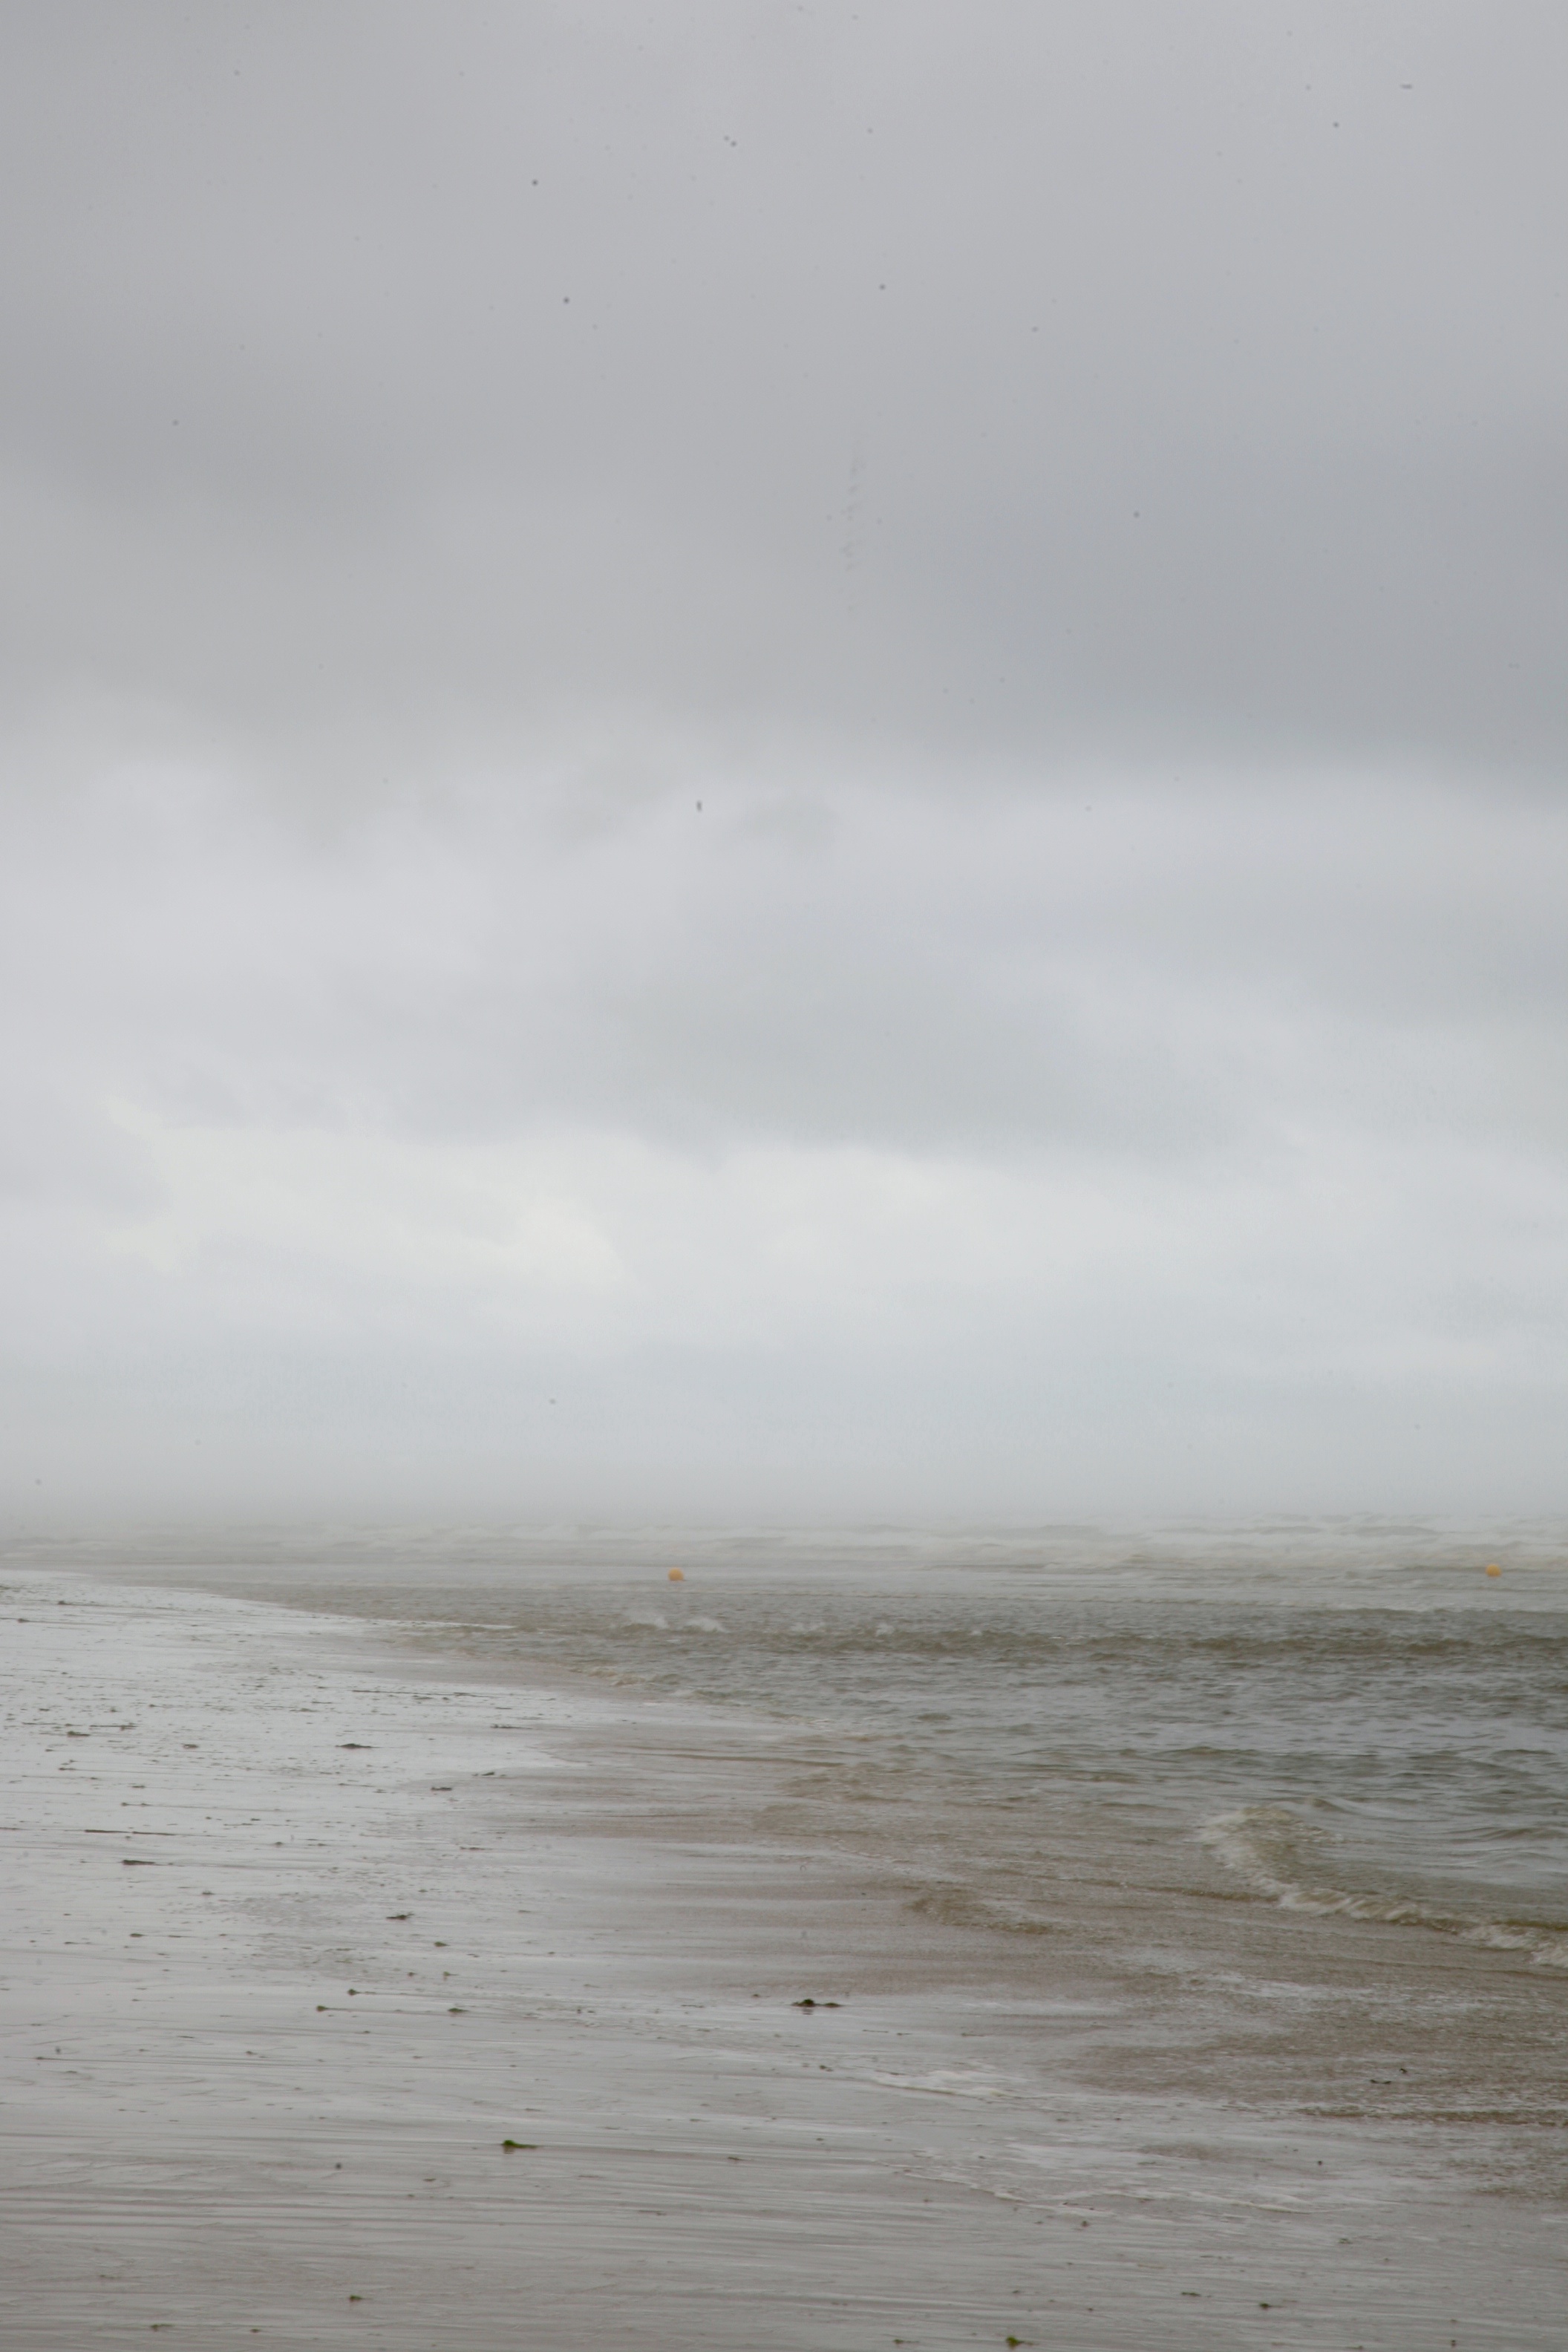
beach, sea, coast, sand, ocean, horizon, cloud, mist, morning, shore, wave, wind, france, weather, body of water, strand, mer, playa, channel, frankreich, habitat, vague, pasdecalais, cotedopale, stellaplage, manche, cucq, welle, estran, mudflat, natural environment, atmospheric phenomenon, wind wave